France

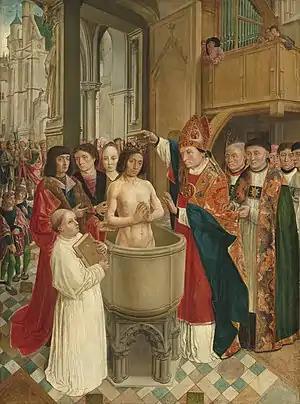
With Clovis's conversion to Catholicism in 498, the Frankish monarchy, elective and secular until then, became hereditary and of divine right.

The Franks embraced the Christian Gallo-Roman culture, and ancient Gaul was renamed "Francia" ("Land of the Franks"). The Germanic Franks adopted Romanic languages. Clovis made Paris his capital and established the Merovingian dynasty, but his kingdom would not survive his death. The Franks treated land as a private possession and divided it among their heirs, so four kingdoms emerged from that of Clovis: Paris, Orléans, Soissons, and Rheims. The last Merovingian kings lost power to their mayors of the palace (head of household). One mayor of the palace, Charles Martel, defeated an Umayyad invasion of Gaul at the Battle of Tours in 732. His son, Pepin the Short, seized the crown of Francia from the weakened Merovingians and founded the Carolingian dynasty. Pepin's son, Charlemagne, reunited the Frankish kingdoms and built an empire across Western and Central Europe.